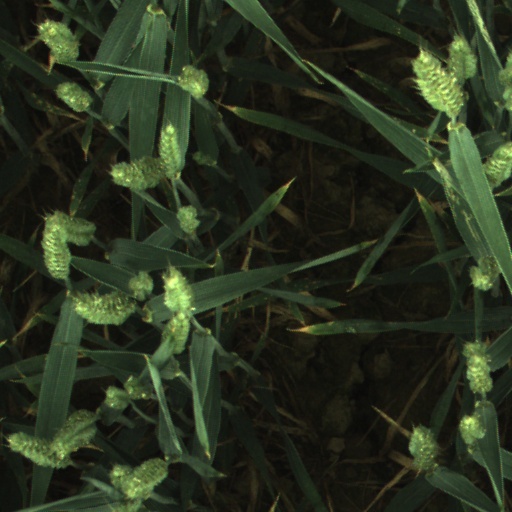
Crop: wheat